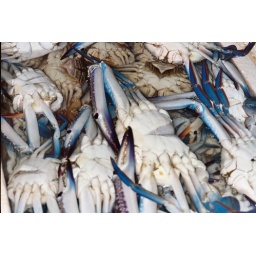
At the fish market in Jimbaran Bay, Bali